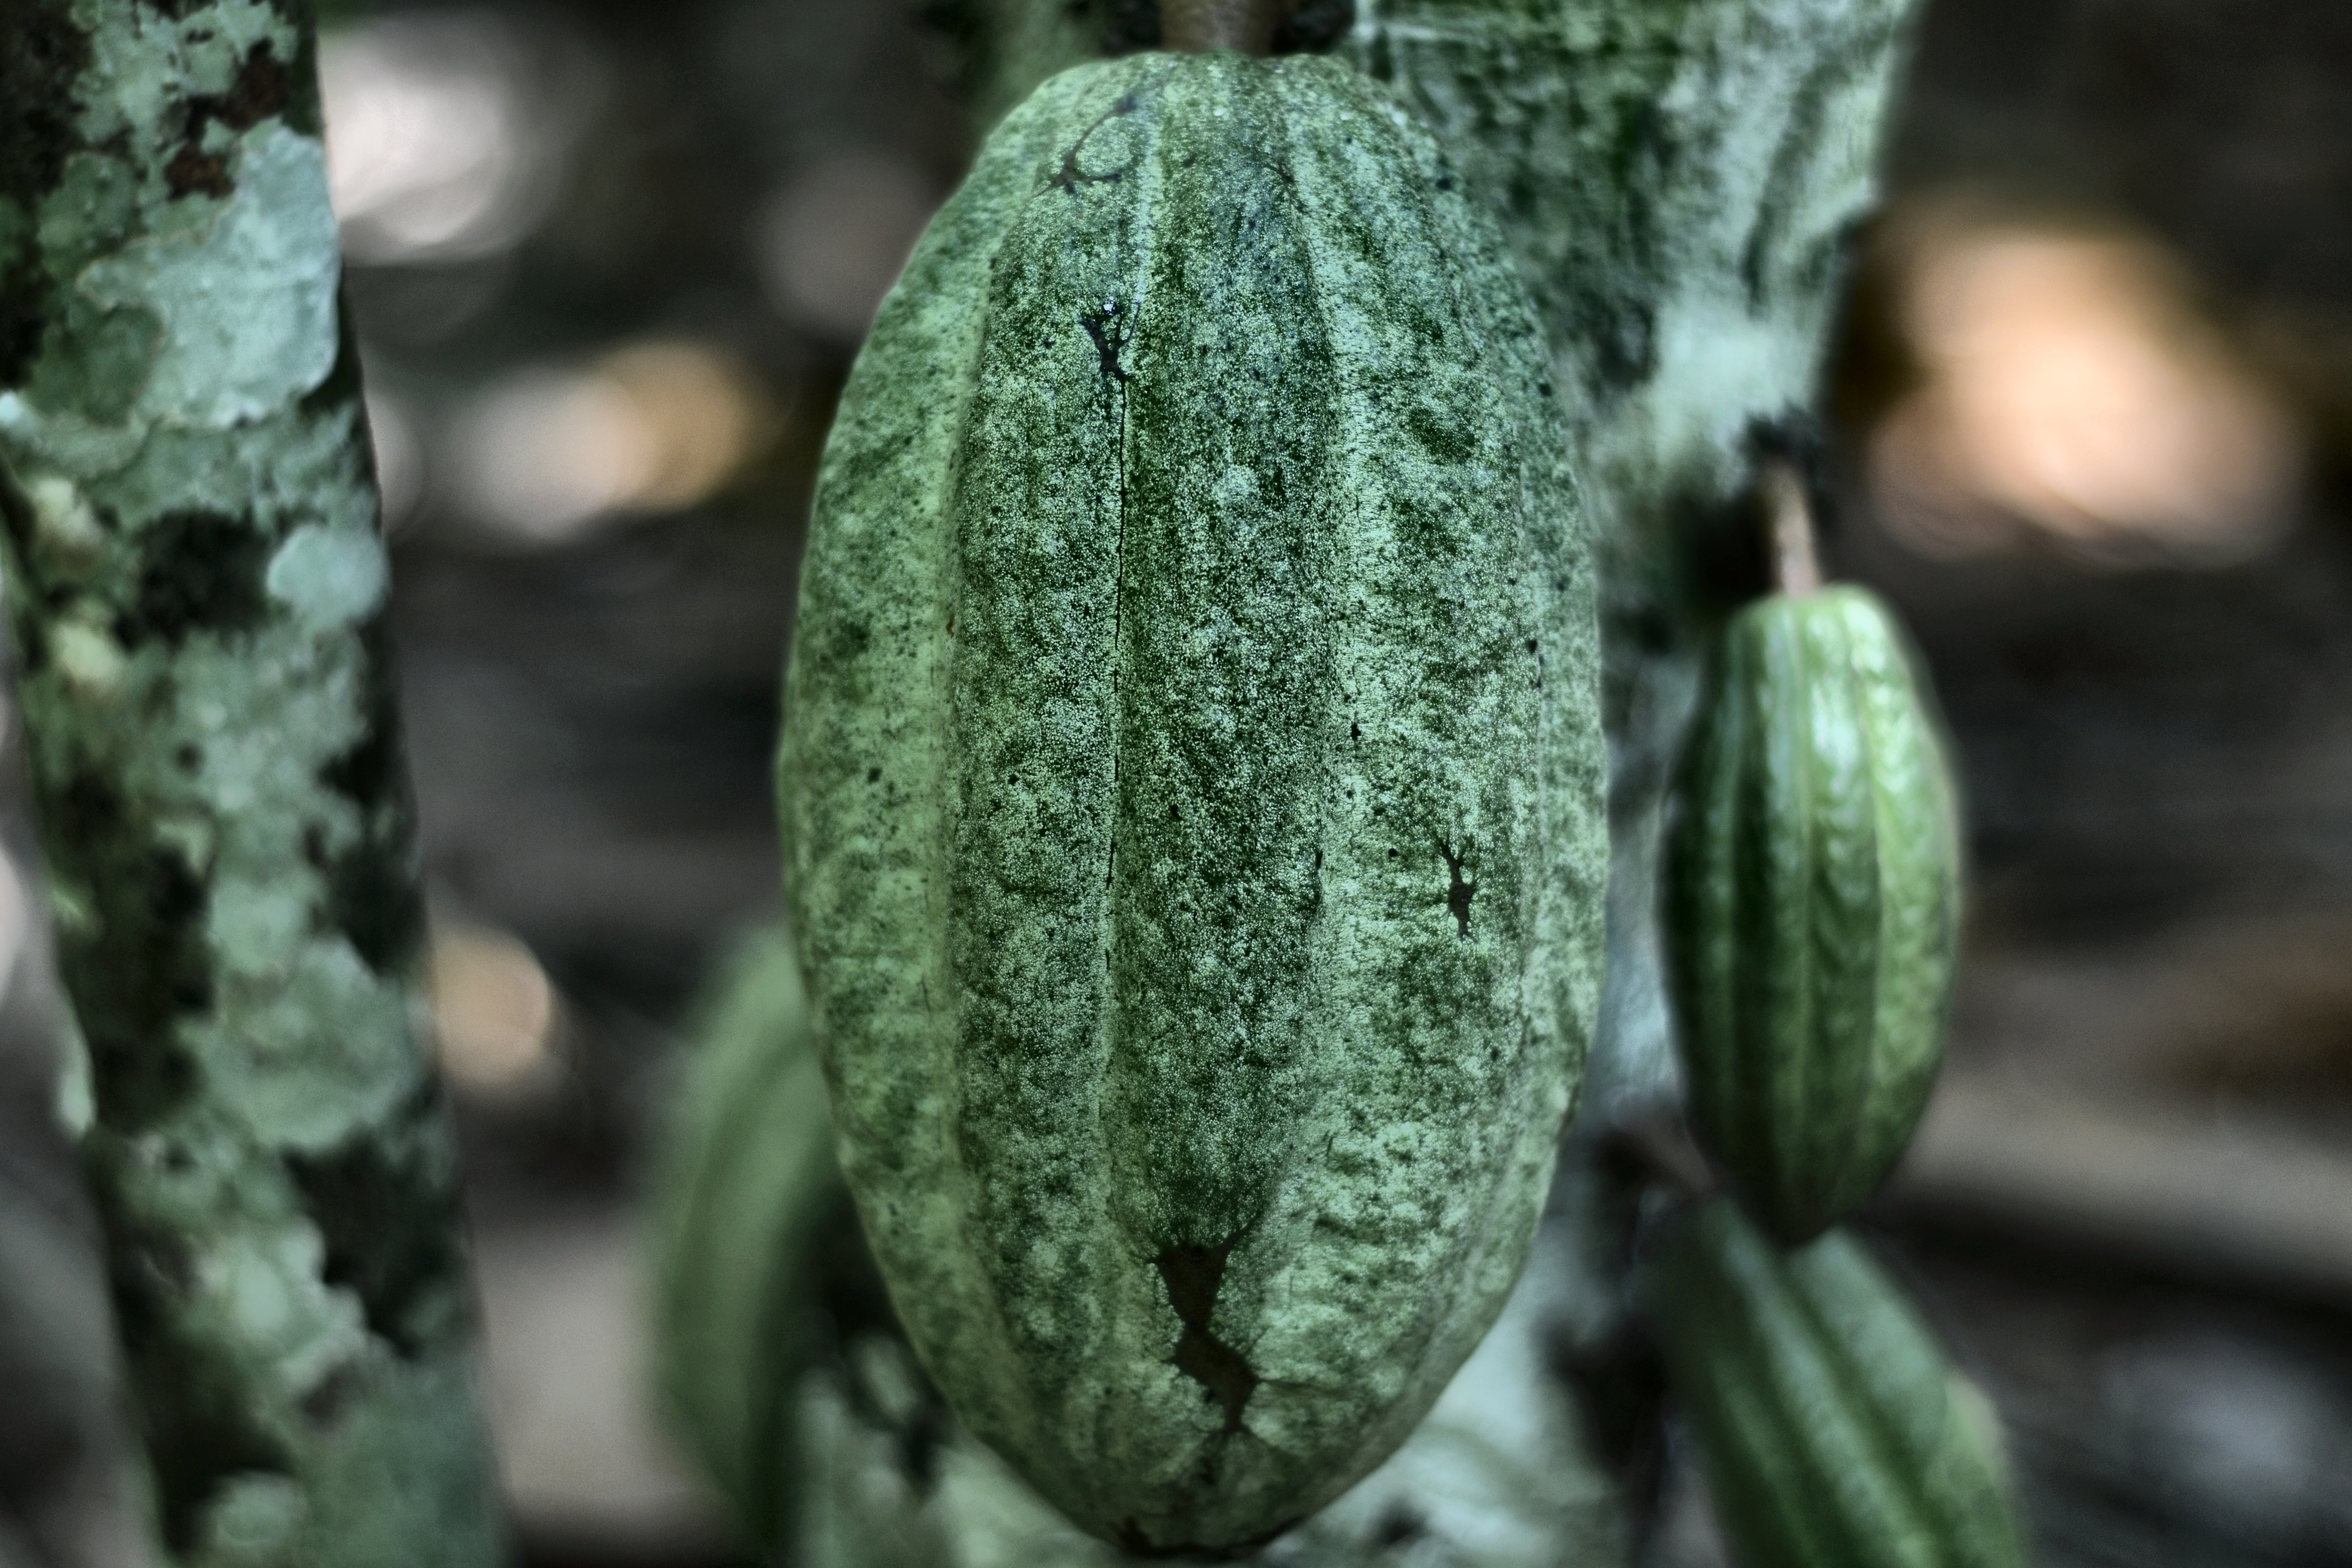
Maturity: unmature
Variety: Guiana